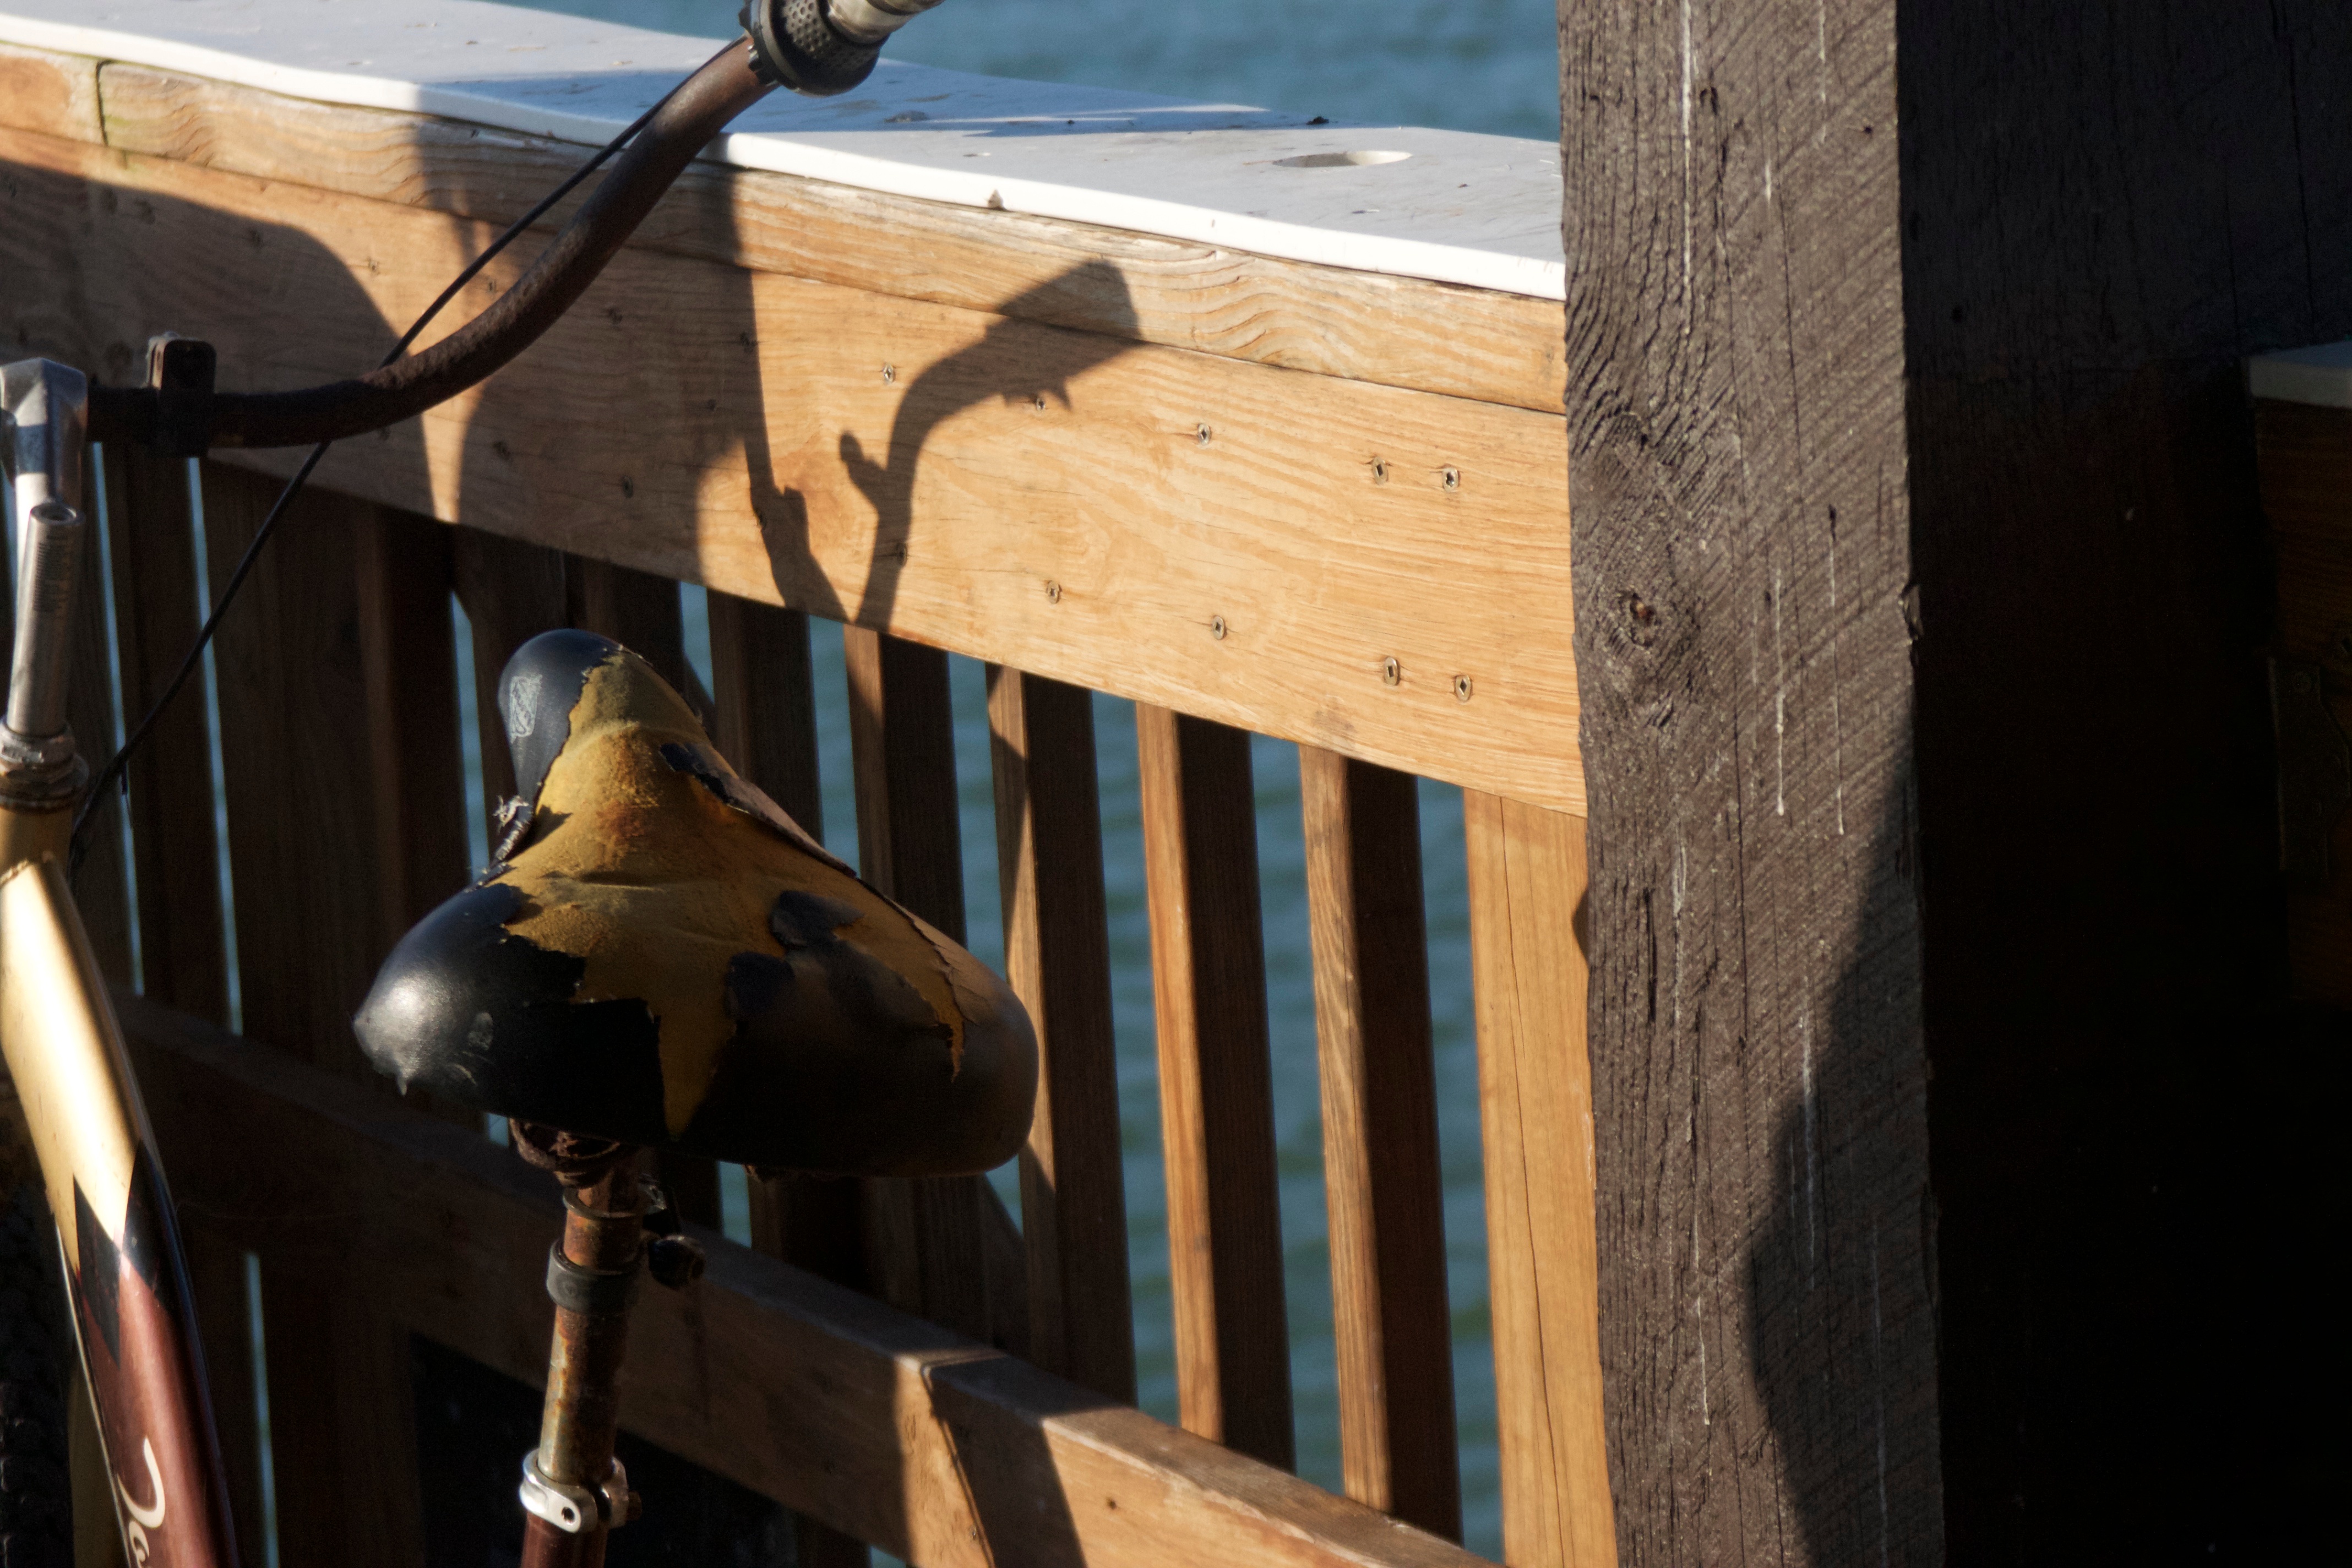
wood, furniture, art